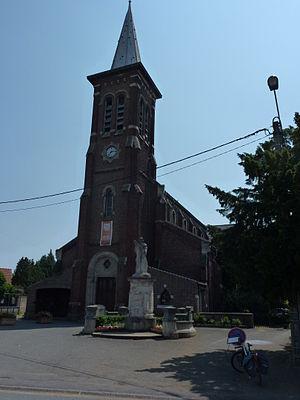
Wahagnies est une commune française, située dans le département du Nord en région Hauts-de-France. Wahagnies fait partie de la communauté de communes Pévèle Carembault et de la Flandre française, ainsi que du pays d'aménagement du territoire dit Pays Pévélois.